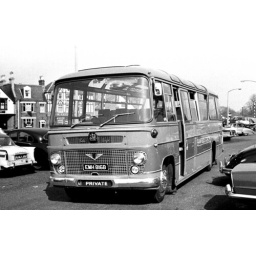
One of the classic coach models of the period. Note also that amazing car in the right background.